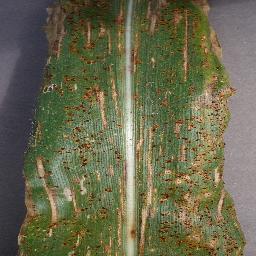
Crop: corn
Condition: (maize)_cercospora_spot_gray_spot